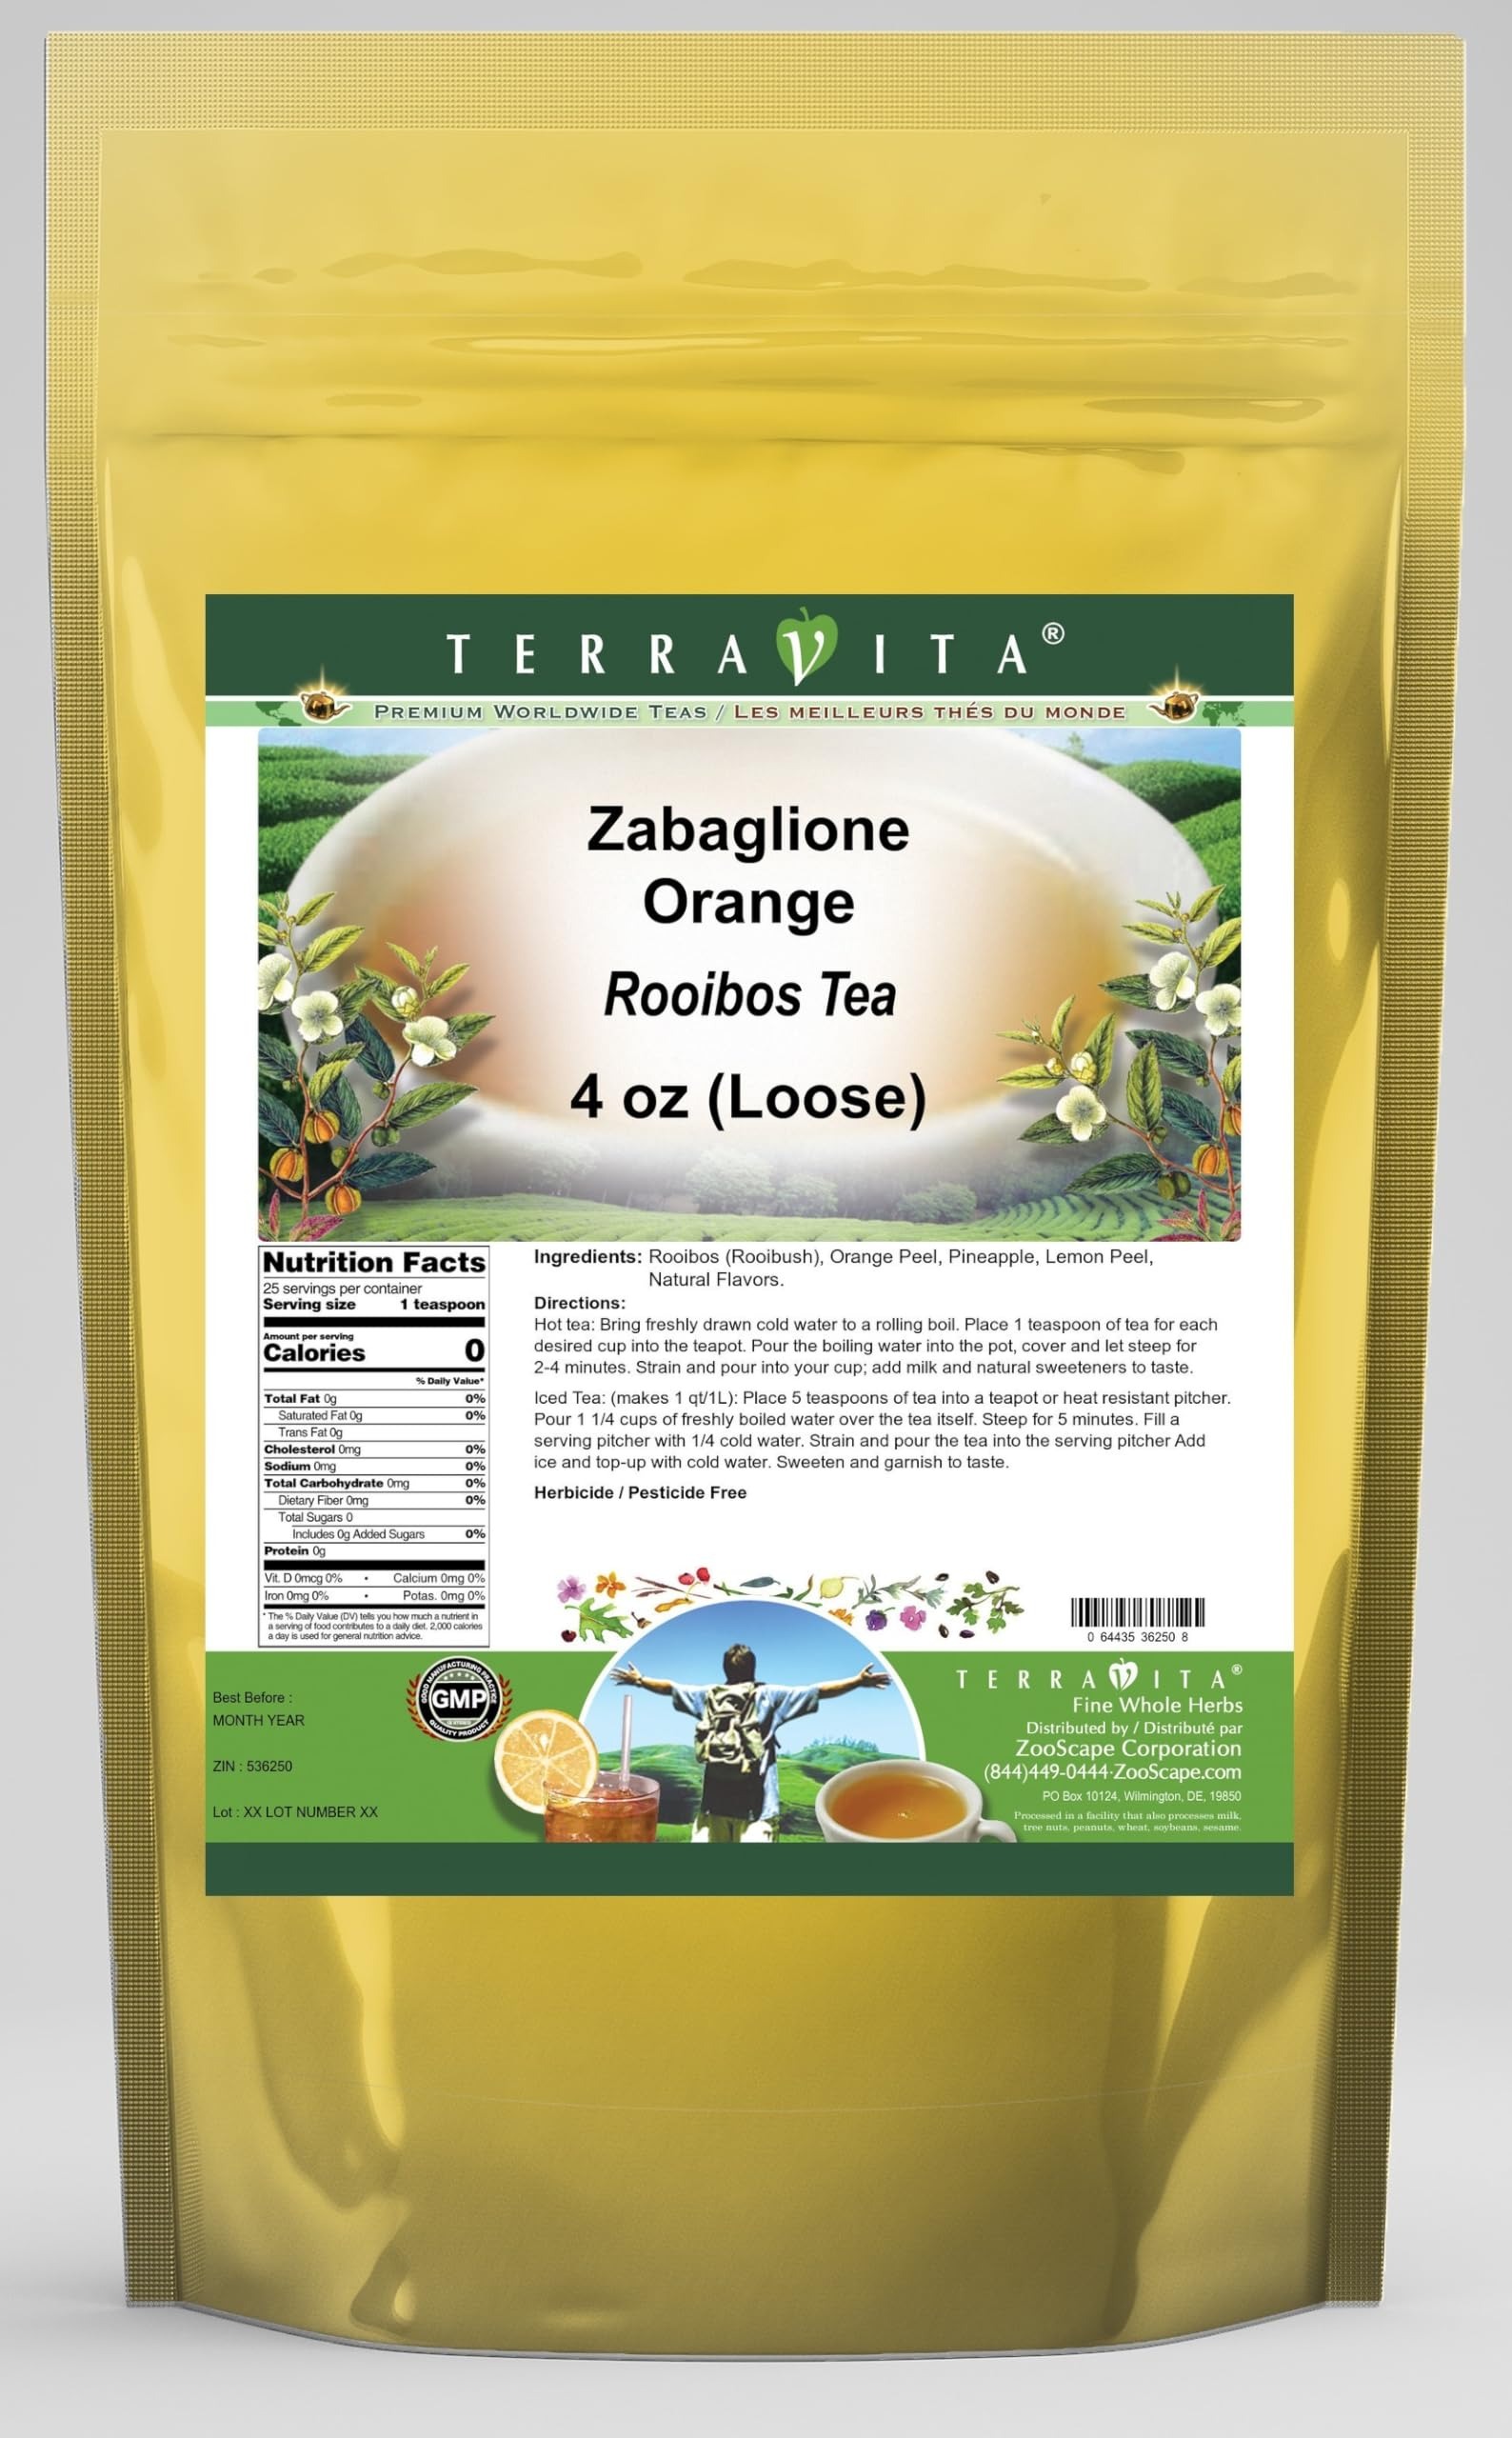
Item Name: Zabaglione Orange Rooibos Tea (Loose) (4 oz, ZIN: 536250) - 2 Pack
Bullet Point 1: Our Zabaglione Orange Rooibos Tea is a delightful flavored Rooibos tea with Orange Peel, Pineapple and Lemon Peel that you will really enjoy! The unique Zabaglione Orange aroma and taste is a delight! - Ingredients: Rooibos tea, Orange Peel, Pineapple, Lemon Peel and Natural Zabaglione Orange Flavor.
Bullet Point 2: No fillers.
Bullet Point 3: Manufacturer: TerraVita
Bullet Point 4: Size: 4 oz
Bullet Point 5: Loose Leaf Rooibos Tea - Packed in a convenient upright pouch!
Product Description: Our Zabaglione Orange Rooibos Tea is a delightful flavored Rooibos tea with Orange Peel, Pineapple and Lemon Peel that you will really enjoy! The unique Zabaglione Orange aroma and taste is a delight! - Ingredients: Rooibos tea, Orange Peel, Pineapple, Lemon Peel and Natural Zabaglione Orange Flavor. - Hot tea brewing method: Bring freshly drawn cold water to a rolling boil. Place 1 teaspoon of tea for each desired cup into the teapot. Pour the boiling water into the pot, cover and let steep for 2-4 minutes. Strain and pour into your cup; add milk and natural sweeteners to taste. - Iced tea brewing method: (to make 1 liter/quart): Place 5 teaspoons of tea into a teapot or heat resistant pitcher. Pour 1 1/4 cups of freshly boiled water over the tea itself. Steep for 5 minutes. Fill a serving pitcher with 1/4 cold water. Strain and pour the tea into the serving pitcher Add ice and top-up with cold water. Sweeten and garnish to taste. - TerraVita is an exclusive line of premium-quality, natural source products that use only the finest, purest and most potent ingredients found around the world. TerraVita is hallmarked by the highest possible standards of purity, potency, stability and freshness. All of our products are prepared with the highest elements of quality control, from raw materials through the entire manufacturing process, up to and including the moment that the bottles or bags are sealed for freshness and shipped out to you. Our highest possible standards are certified by independent laboratories and backed by our personal guarantee. - TerraVita exists to meet and ensure your family's health and wellness without the harmful effects of chemicals and health products. We strive to make all of our products affordable and reliable and are constantly searching the mark
Value: 8.0
Unit: Ounce

Price: 17.97